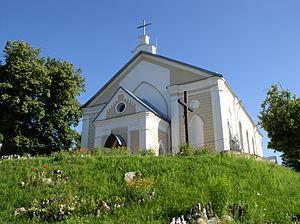
Talatchyn ou Tolotchine est une ville de la voblast de Vitebsk, en Biélorussie, et le centre administratif du raïon de Talatchyn. Sa population s'élevait à 9 744 habitants en 2017.